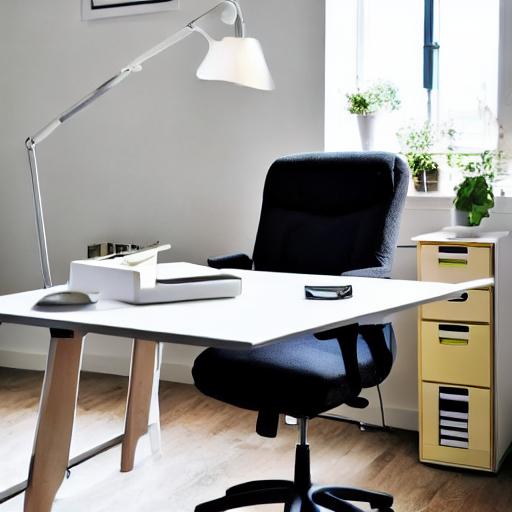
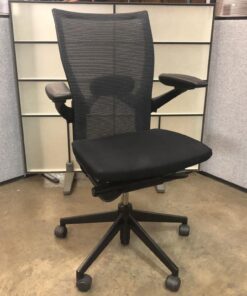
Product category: items_chair
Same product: no